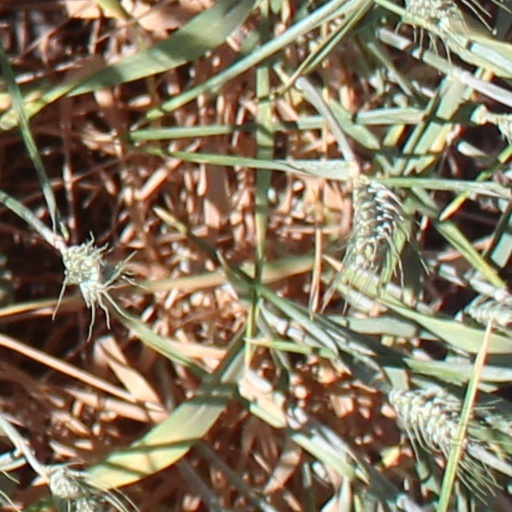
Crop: wheat